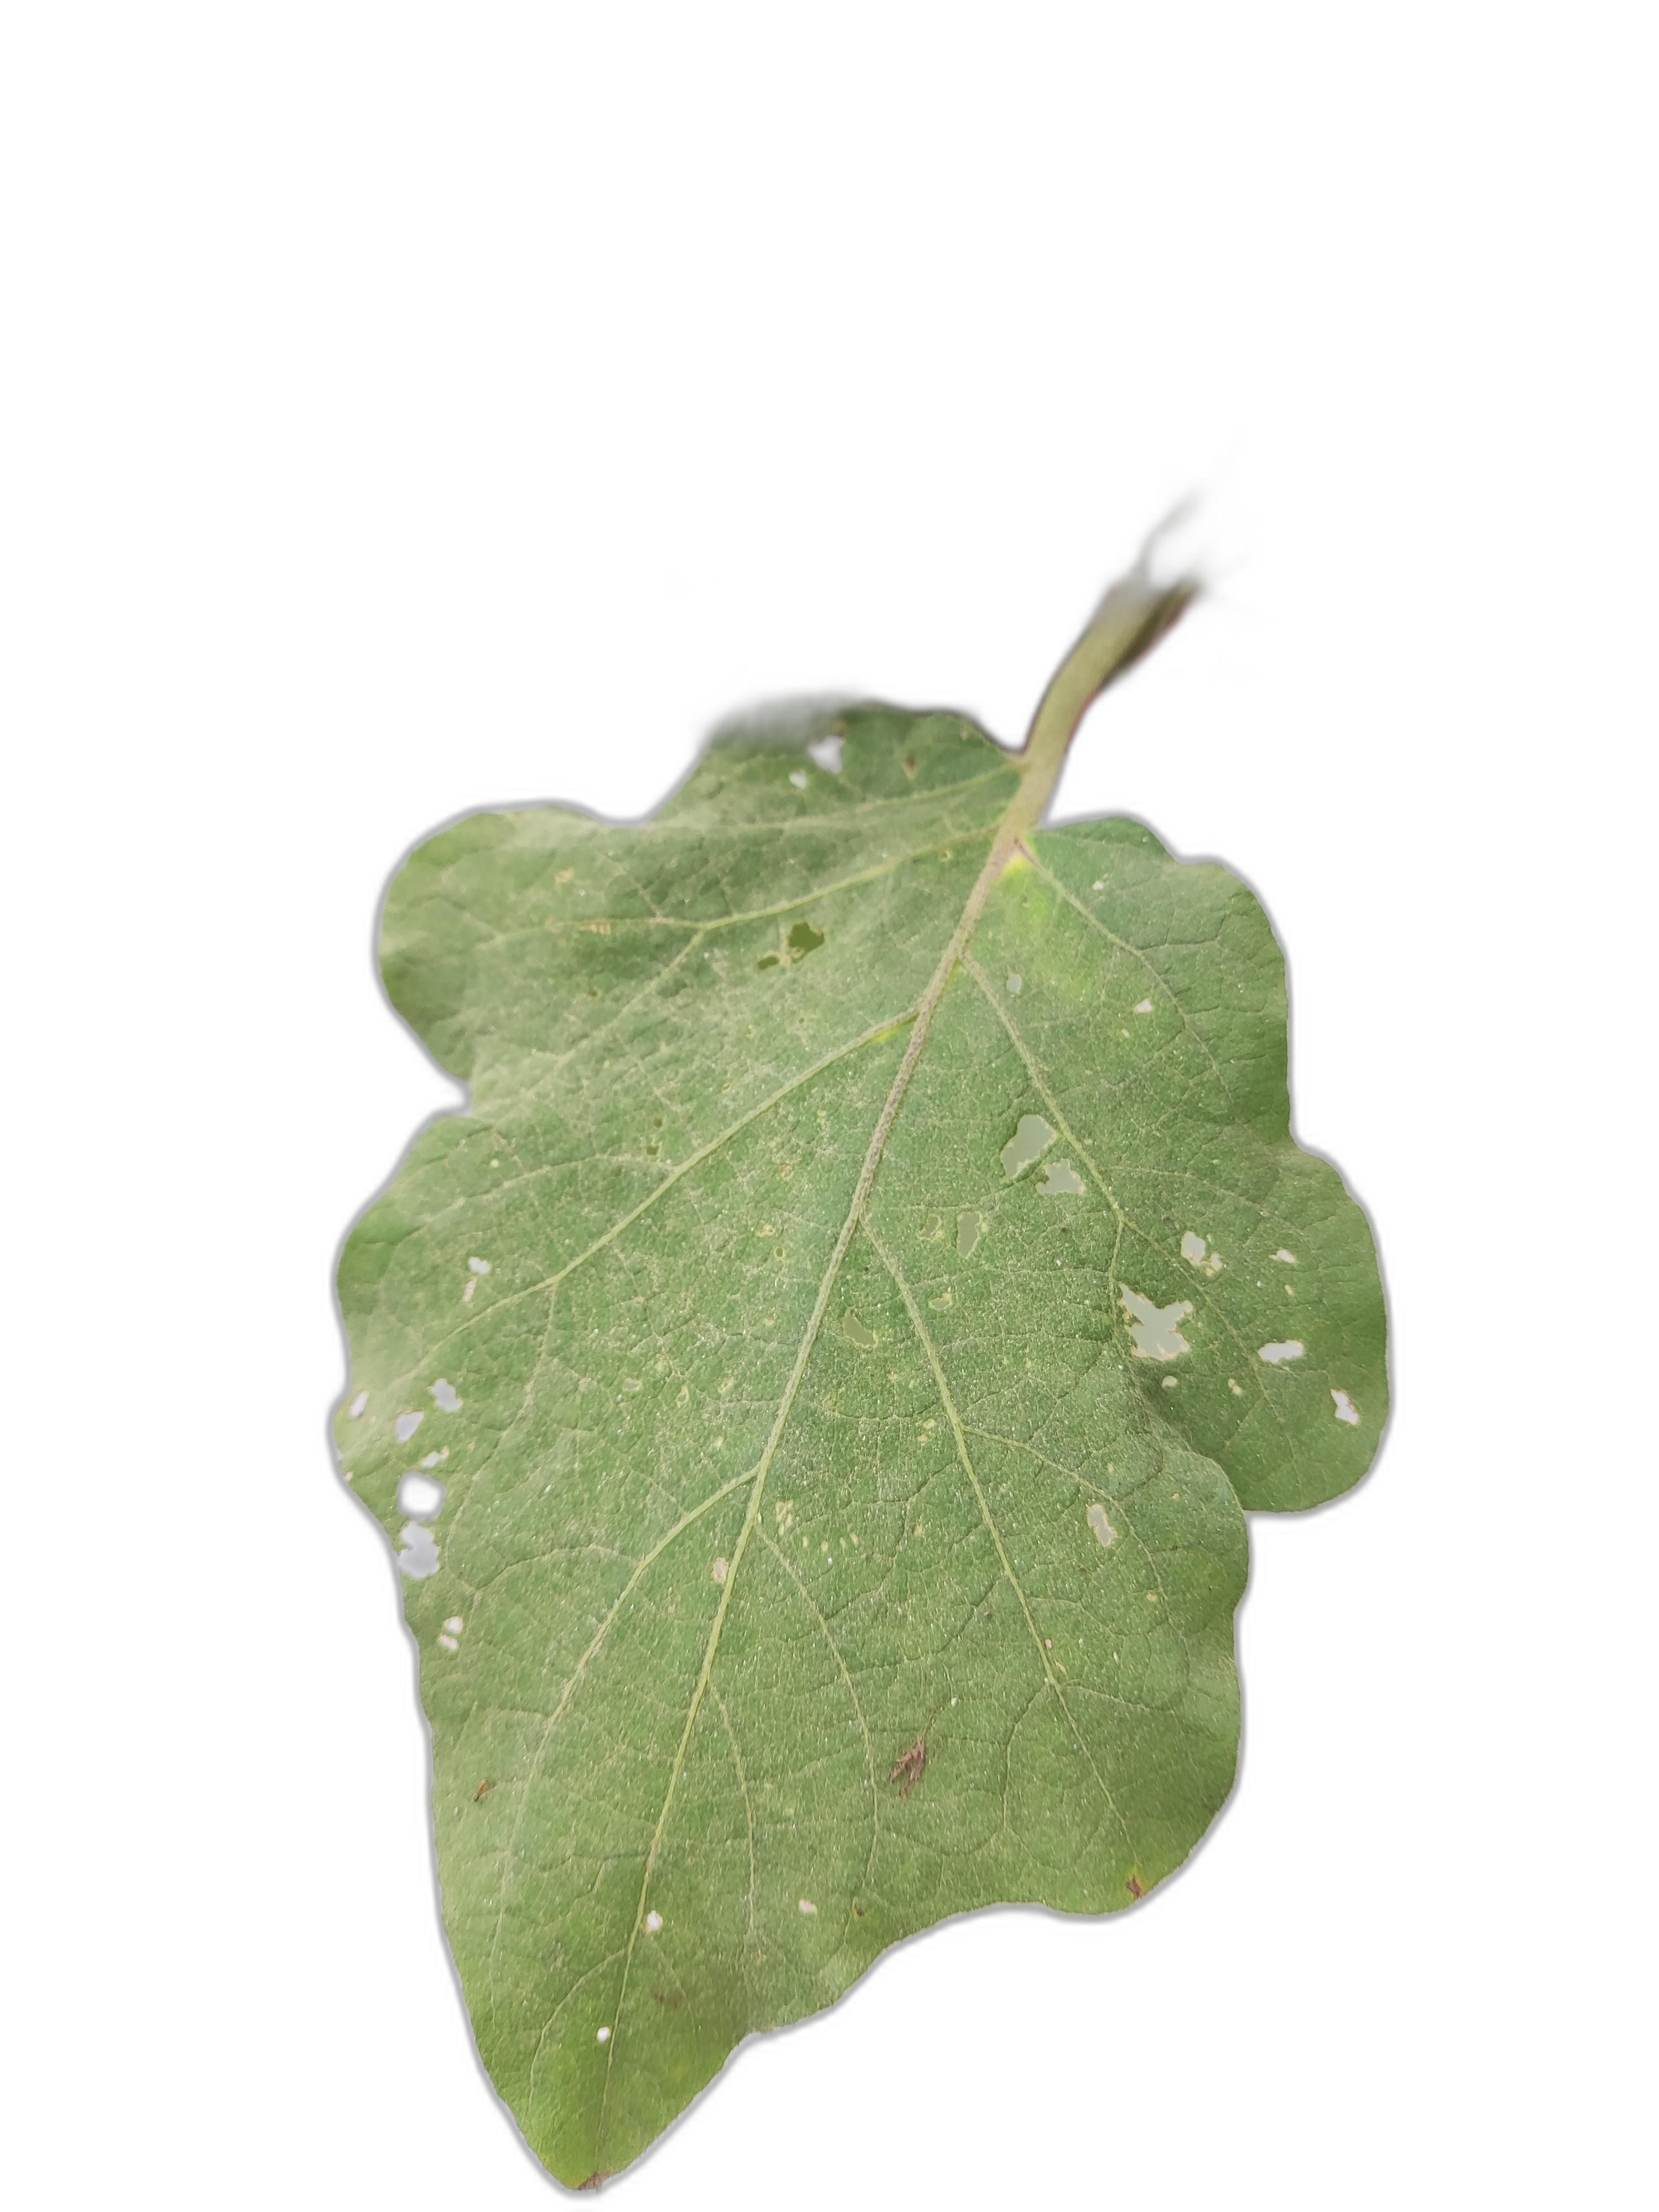
Label: Insect Pest Disease